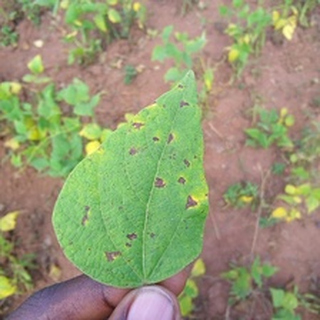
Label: bean_angular_leaf_spot